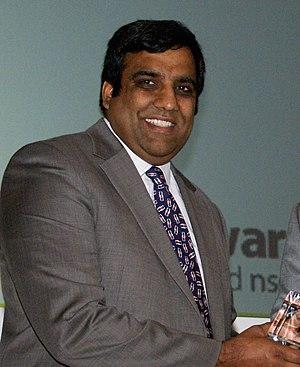
Shaffaq Mohammed est un homme politique britannique.